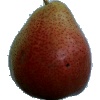
Label: pear_forelle